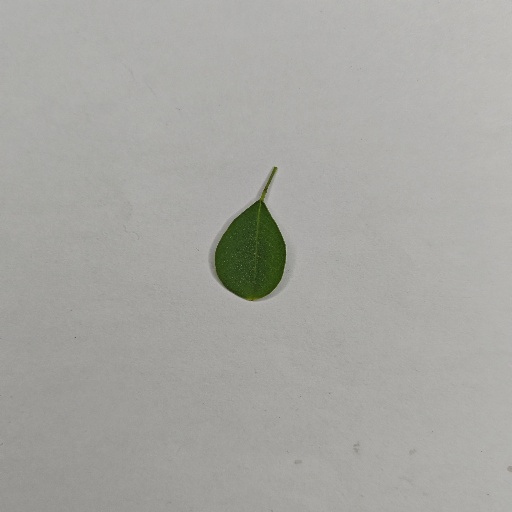
Species: Sojina
Leaf condition: Healthy Leaf